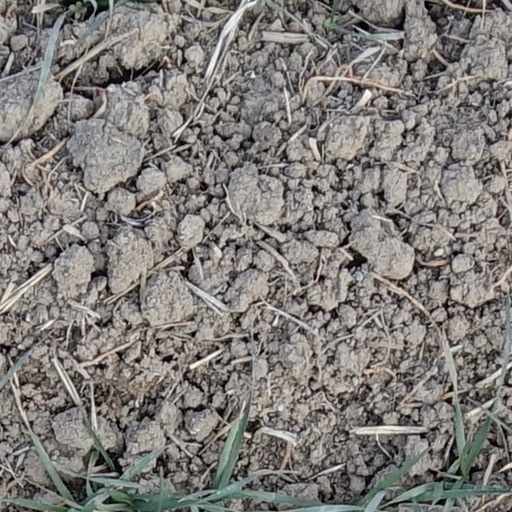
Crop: wheat